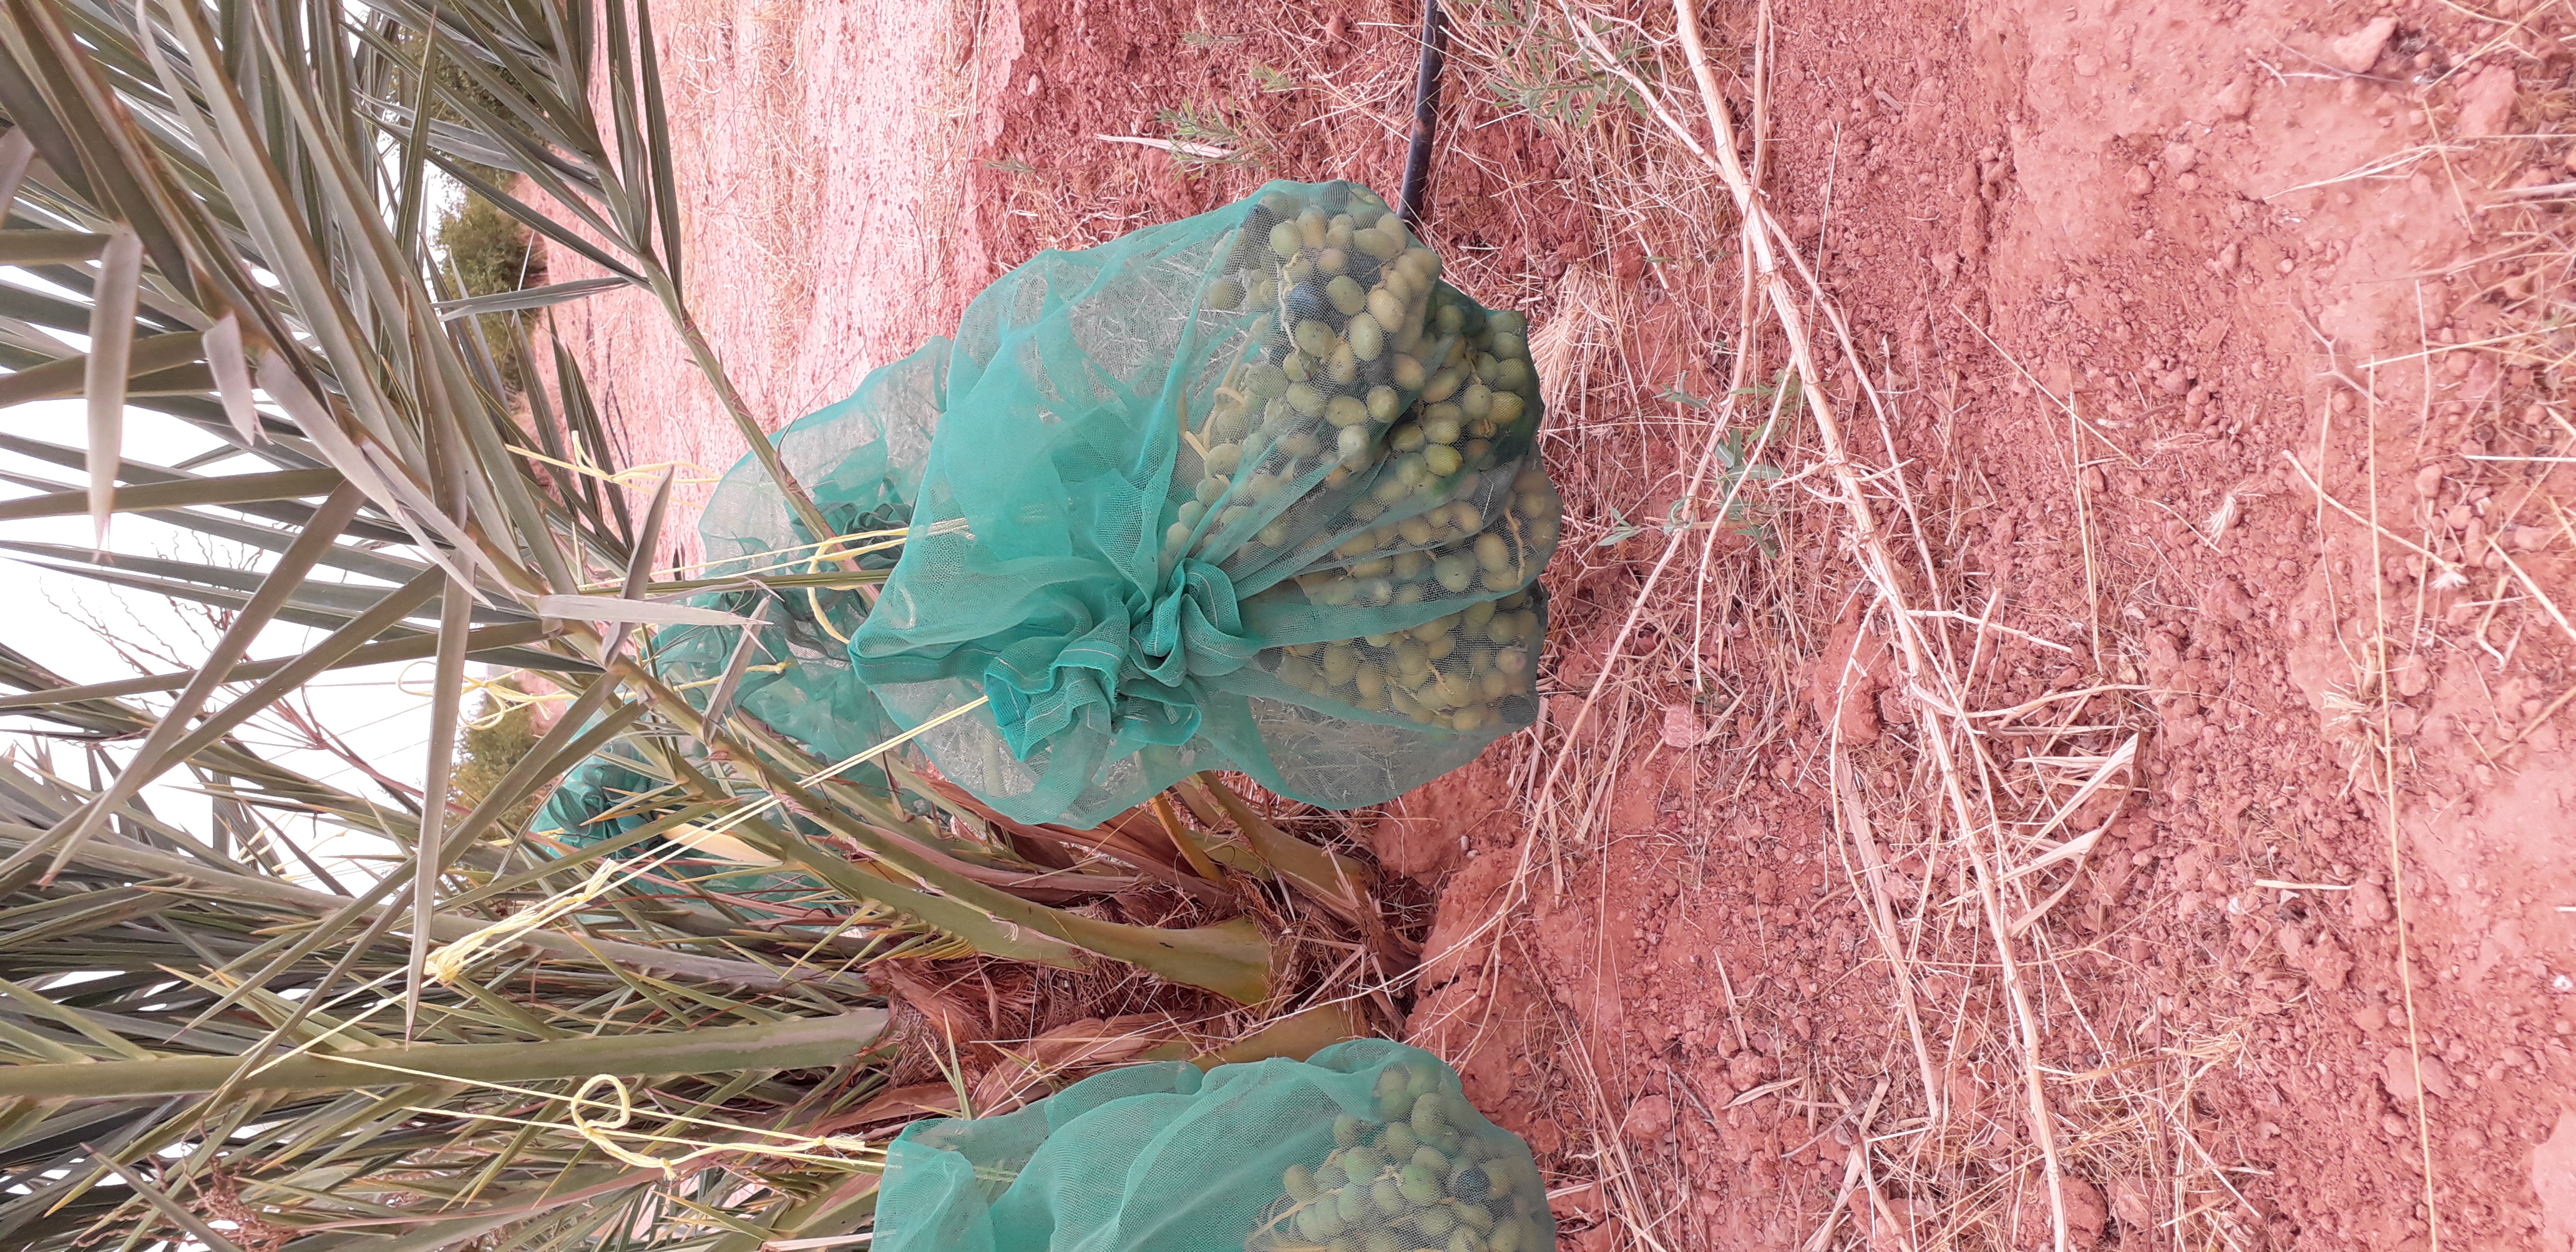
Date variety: kholt